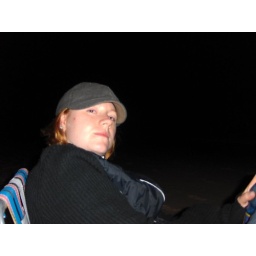
labor day weekend at the lake house in bridgman, michigan with 17 of our closest friends :D